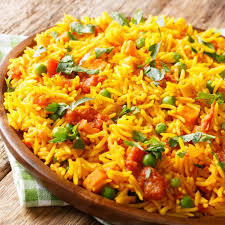
Waste category: biological